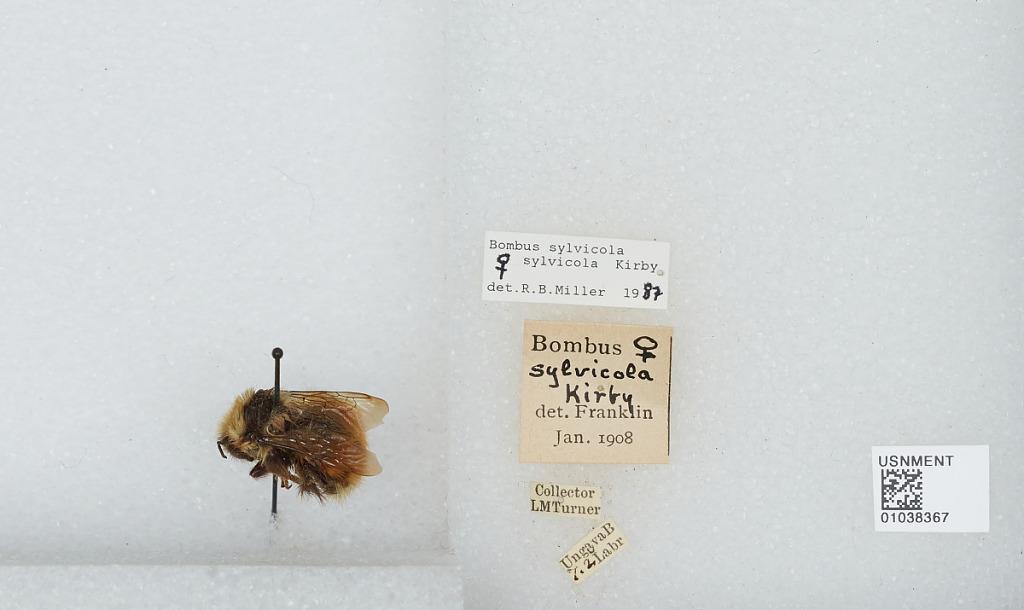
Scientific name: Bombus (Pyrobombus) sylvicola Kirby
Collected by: L. Turner
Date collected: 1902-7-
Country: Canada
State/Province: Newfoundland and Labrador
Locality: Ungava Bay
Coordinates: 60.2275, -64.8458
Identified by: Franklin